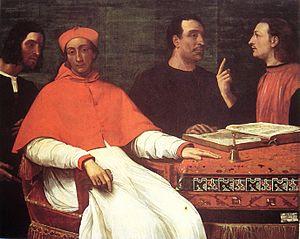
Cardinal Bandinello Sauli, son secrétaire et deux géographes.Italiano: Ritratto del cardinale Bandinello Sauli, del segretario e di due geografi
Bandinello Sauli est un cardinal italien du XVIᵉ siècle. Il est de la famille du cardinal Antonmaria Sauli.